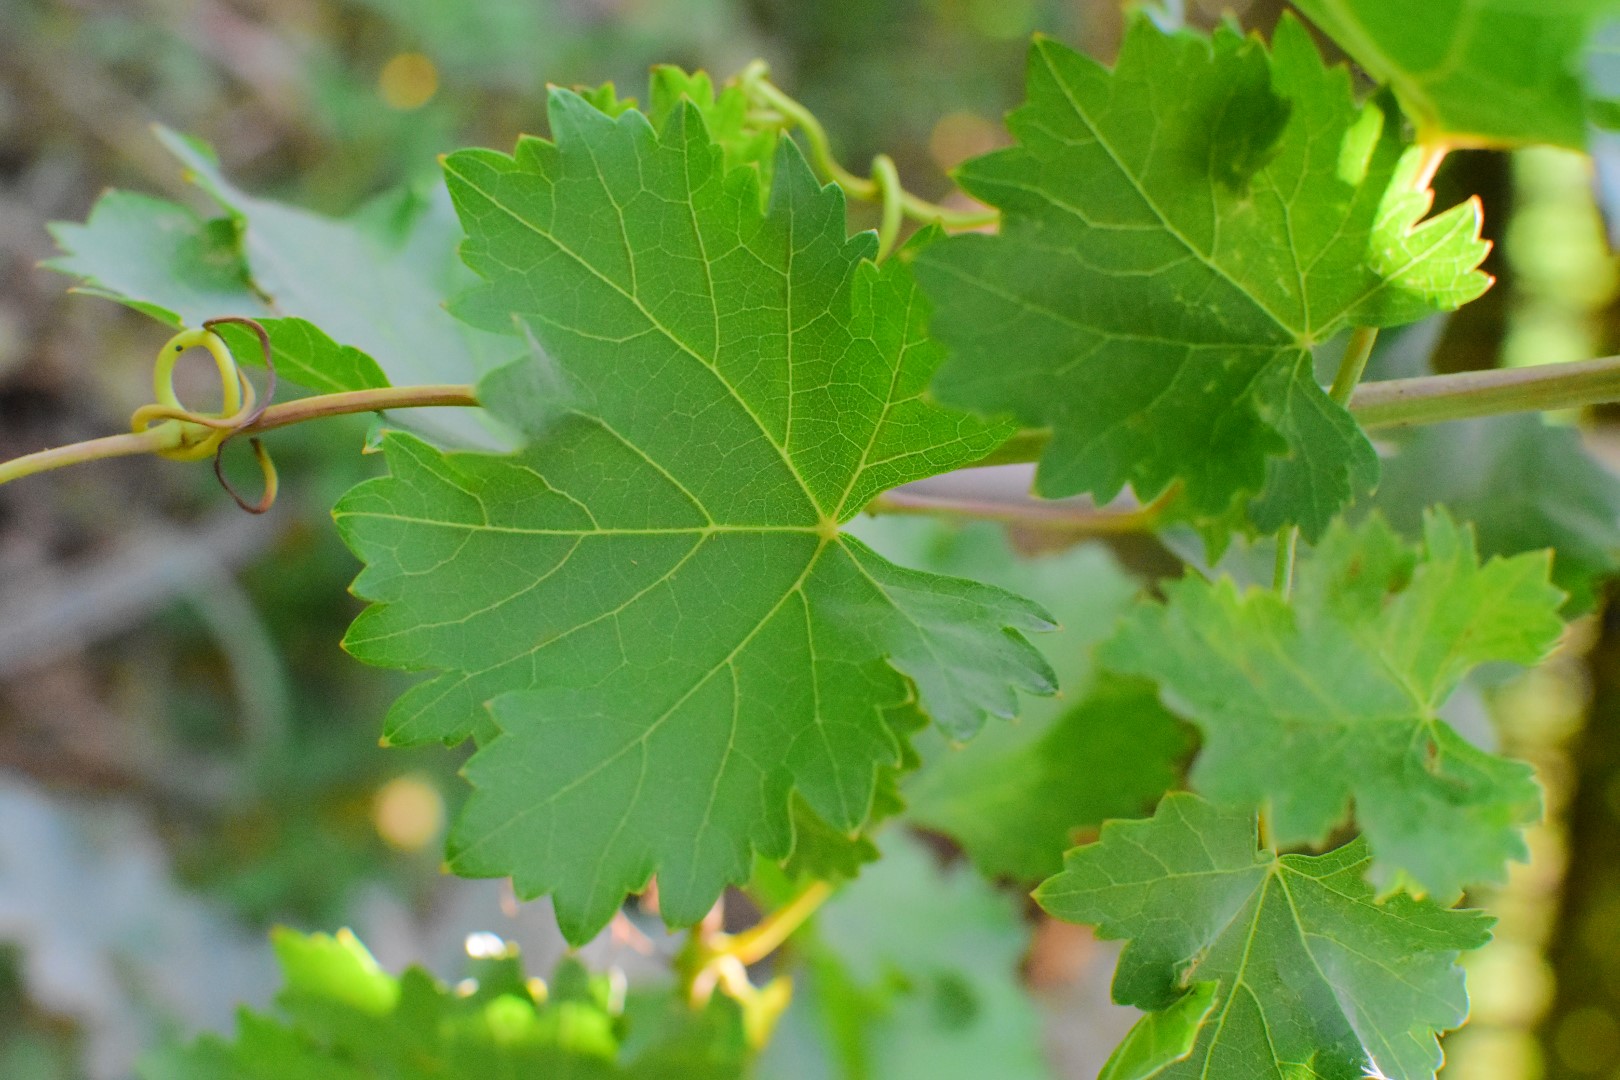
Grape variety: Deas Al-Annz